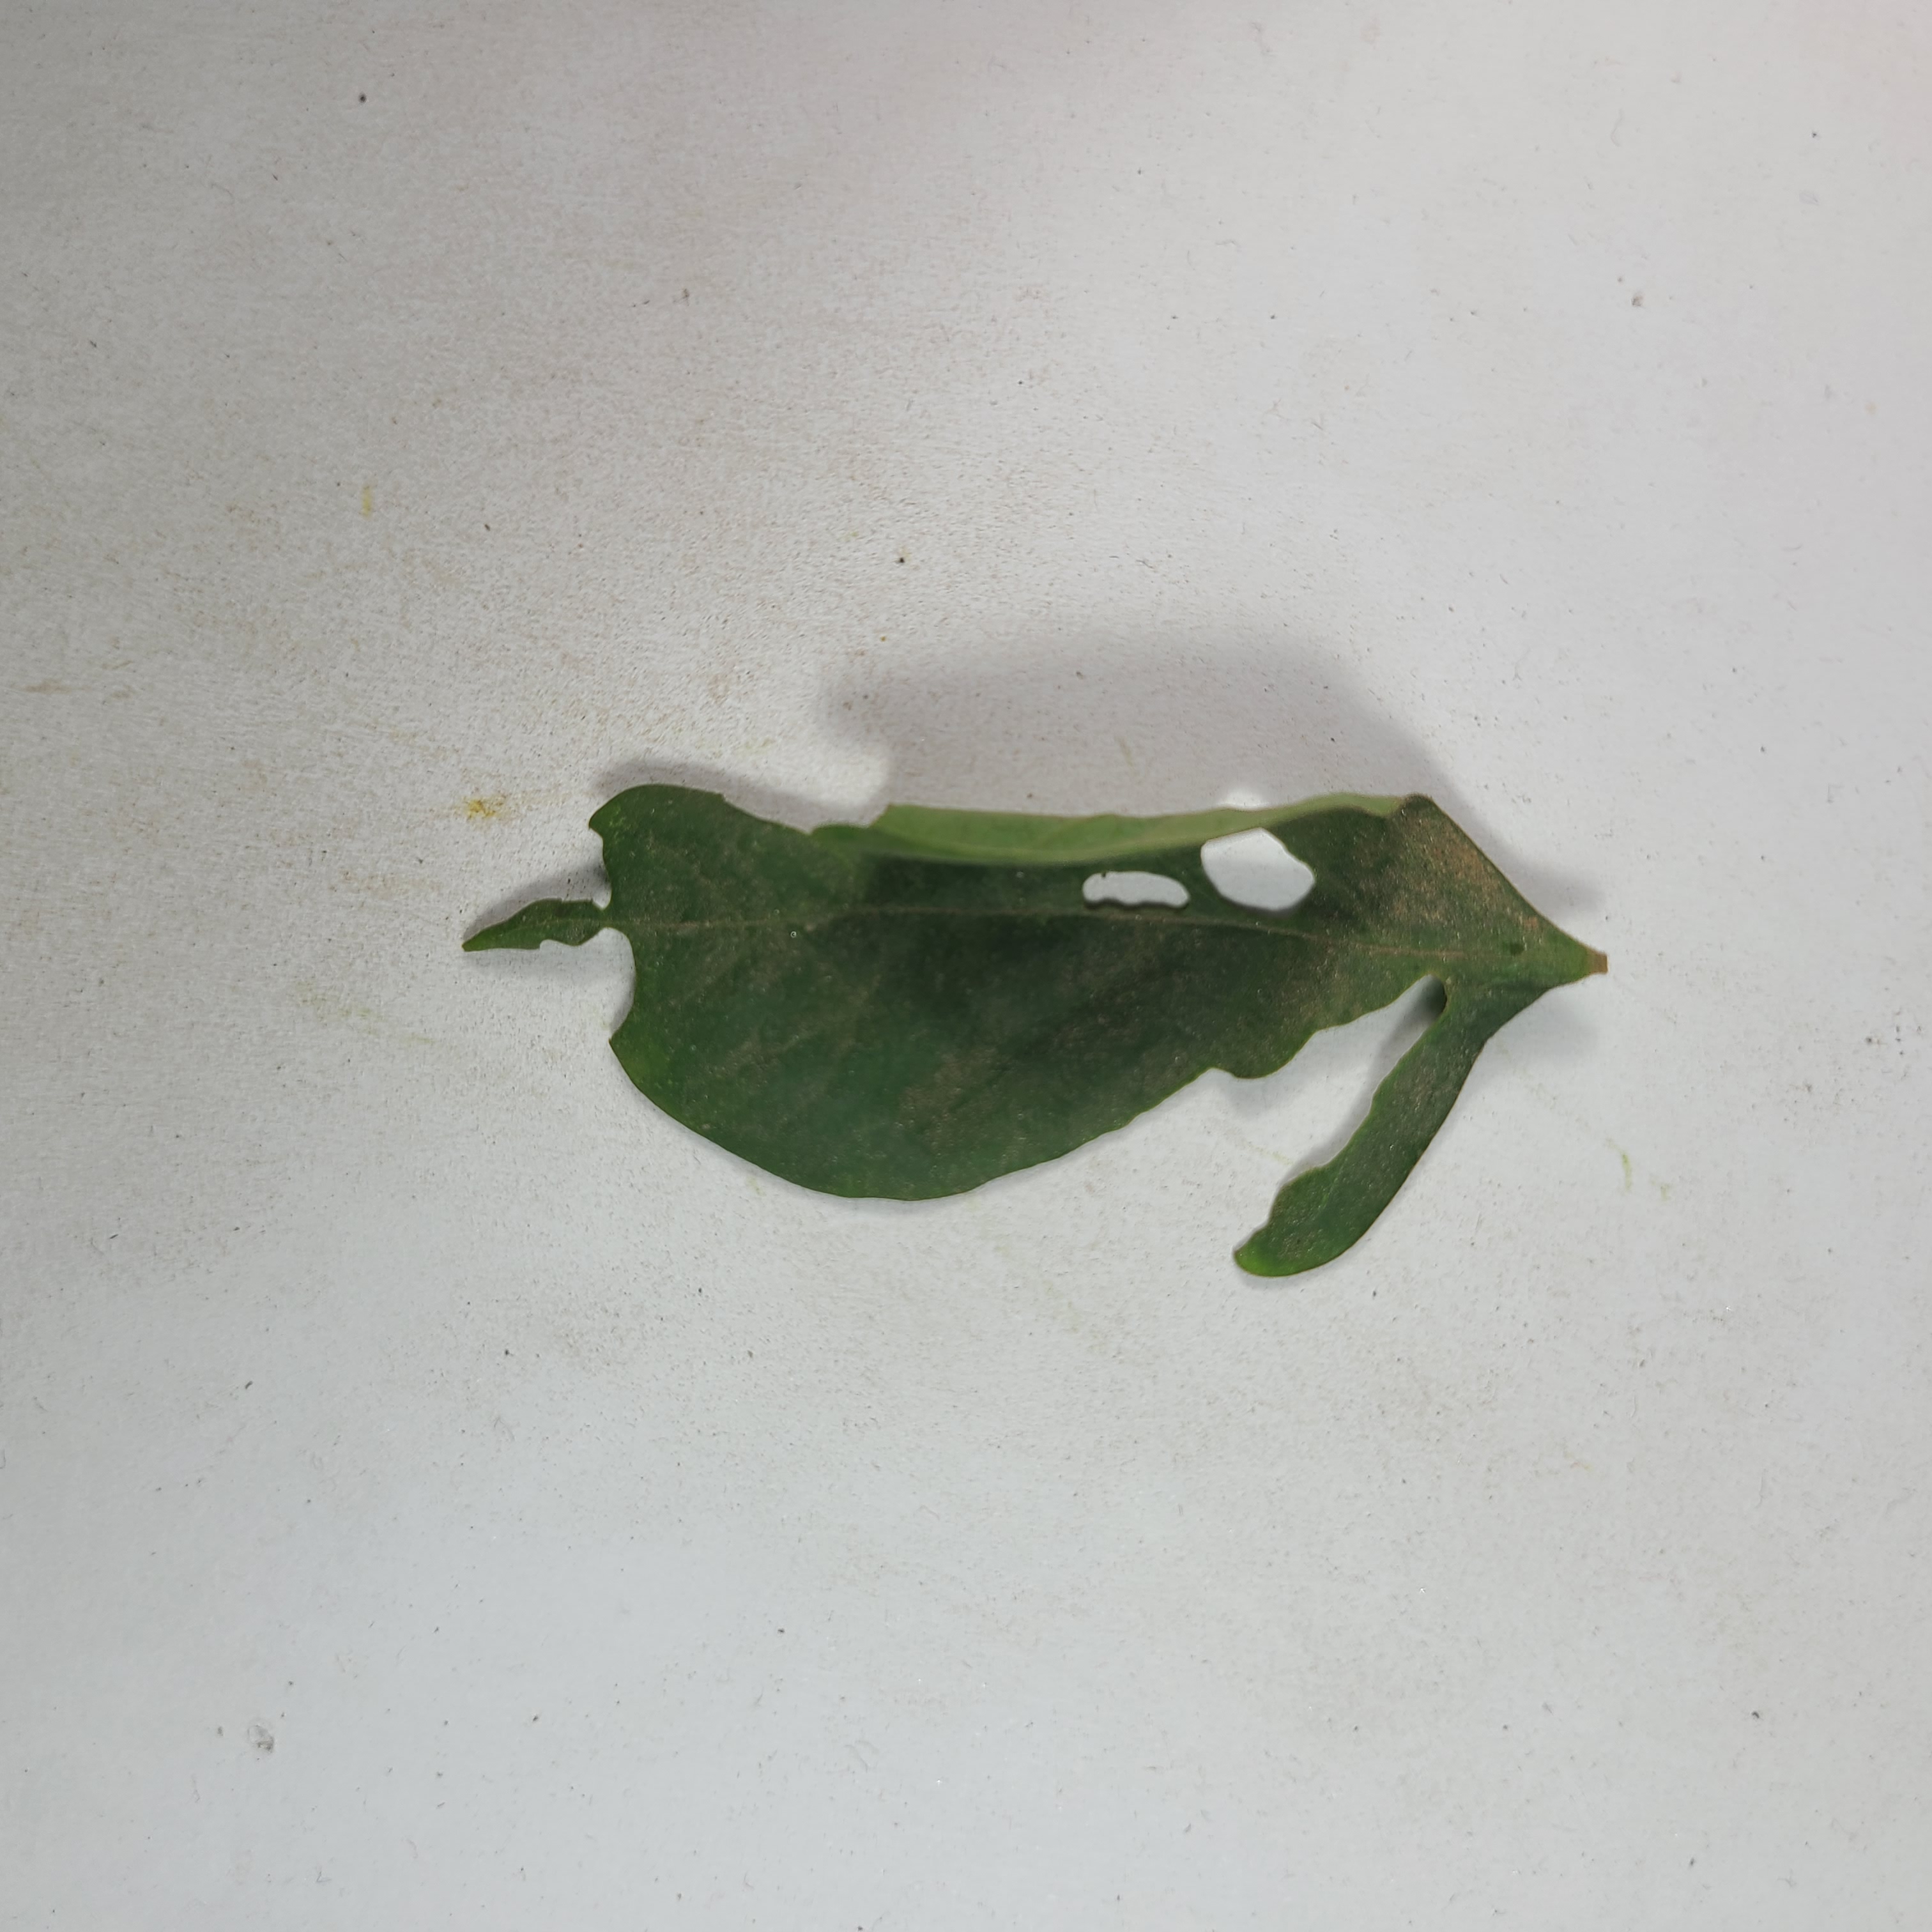
Label: Insect Hole leaves